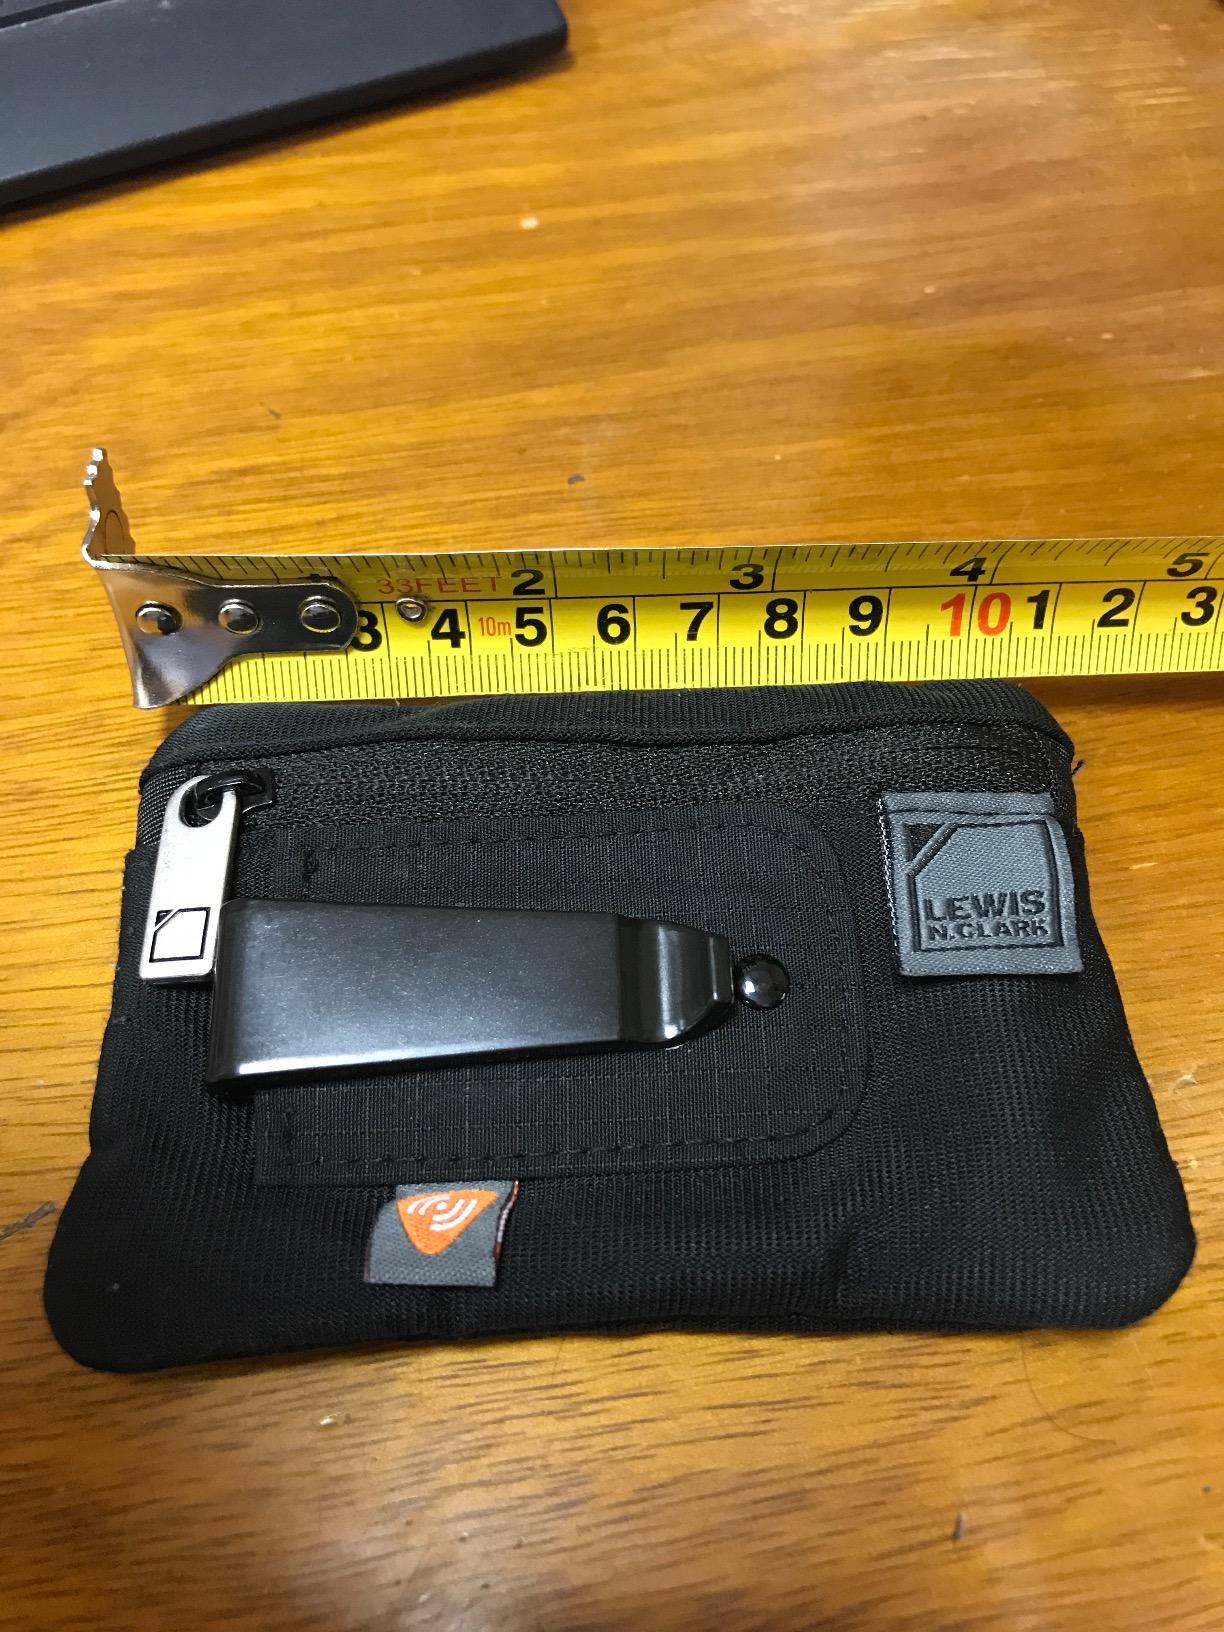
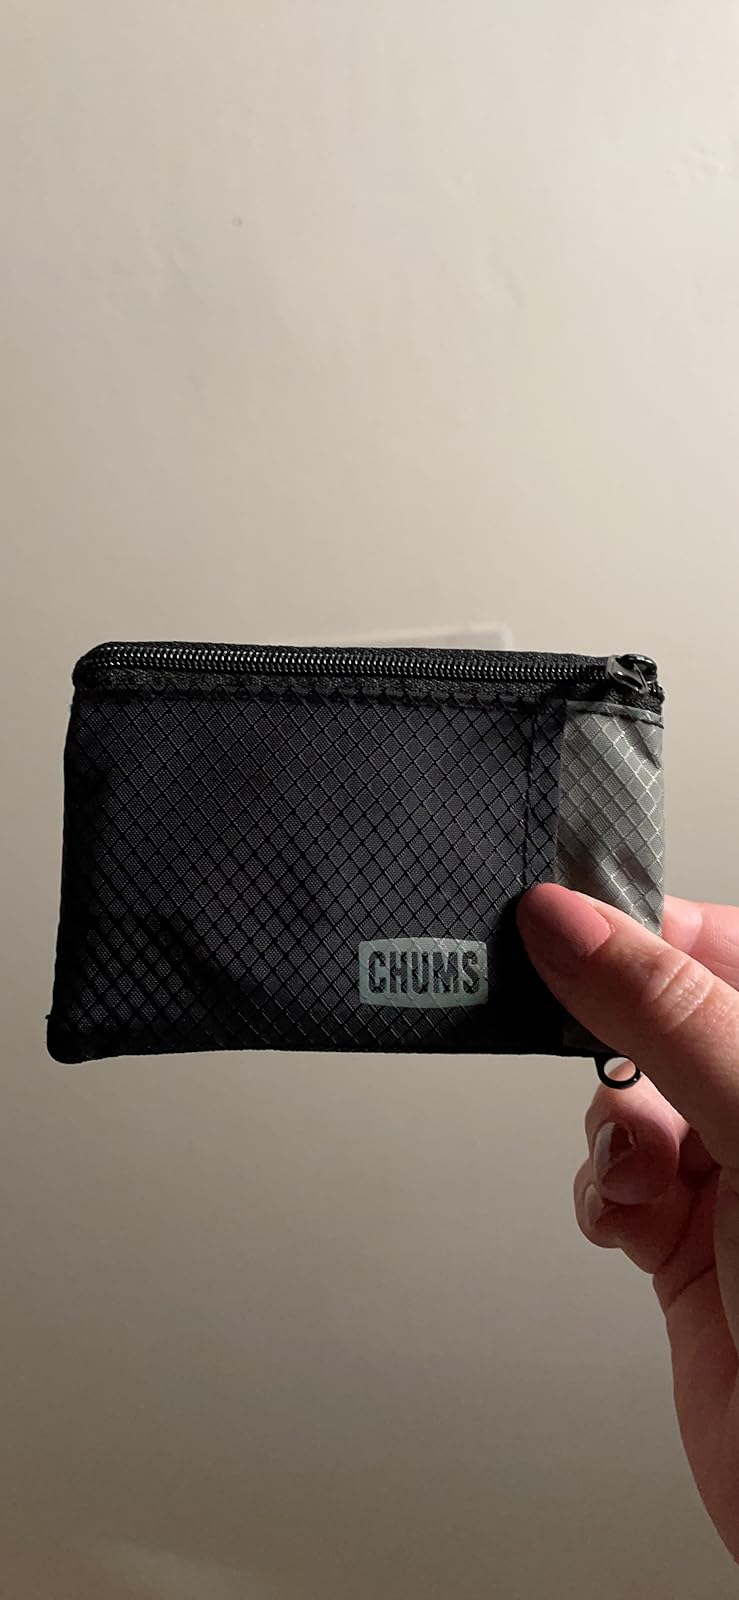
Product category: accessories_wallet
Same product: no